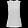
Label: T - shirt / top